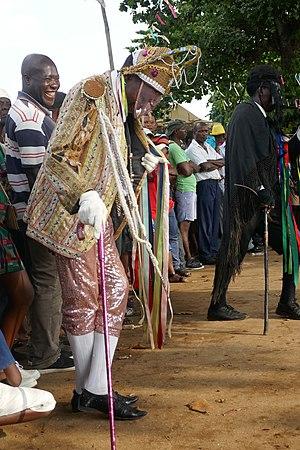
Tchiloli représenté devant l'église São Pedrão de São Tomé à l'occasion de la fête patronale. Le tchiloli est une forme théâtrale, musicale et dansée créée au XVIe siècle, jouée par des pêcheurs et des paysans. Traditionnellement elle met en scène la seule pièce du répertoire, La tragédie du marquis de Mantoue et de l'empereur Charlemagne"". This is an image with the theme ""Play"" from: Sao Tome and Principe This image was uploaded as part of Wiki Loves Africa 2019 photographic contest. Afrikaans